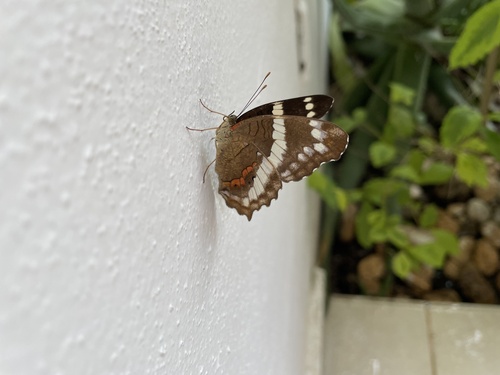
Scientific name: Anartia fatima
Common name: Banded peacock
Family: Nymphalidae
Order: Lepidoptera
Pollinator type: Primary pollinator
Habitat: Open areas and gardens
Geographic range: South America
Conservation status: Least Concern